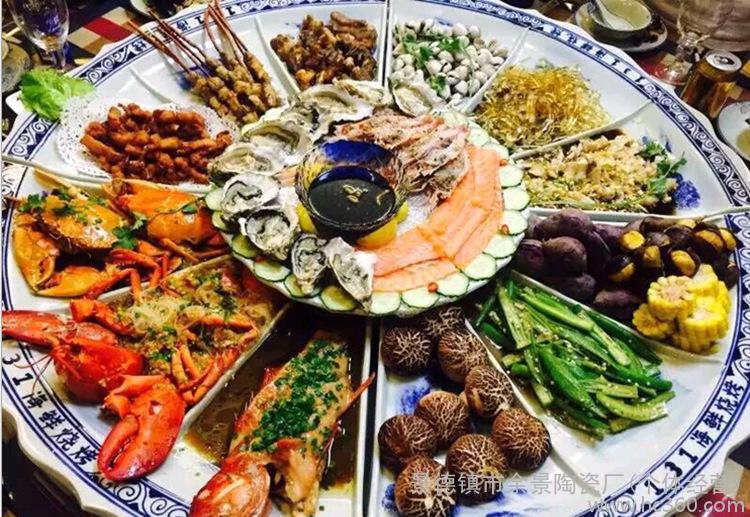
Label: trash